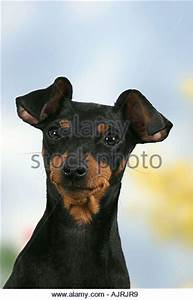
Label: dog